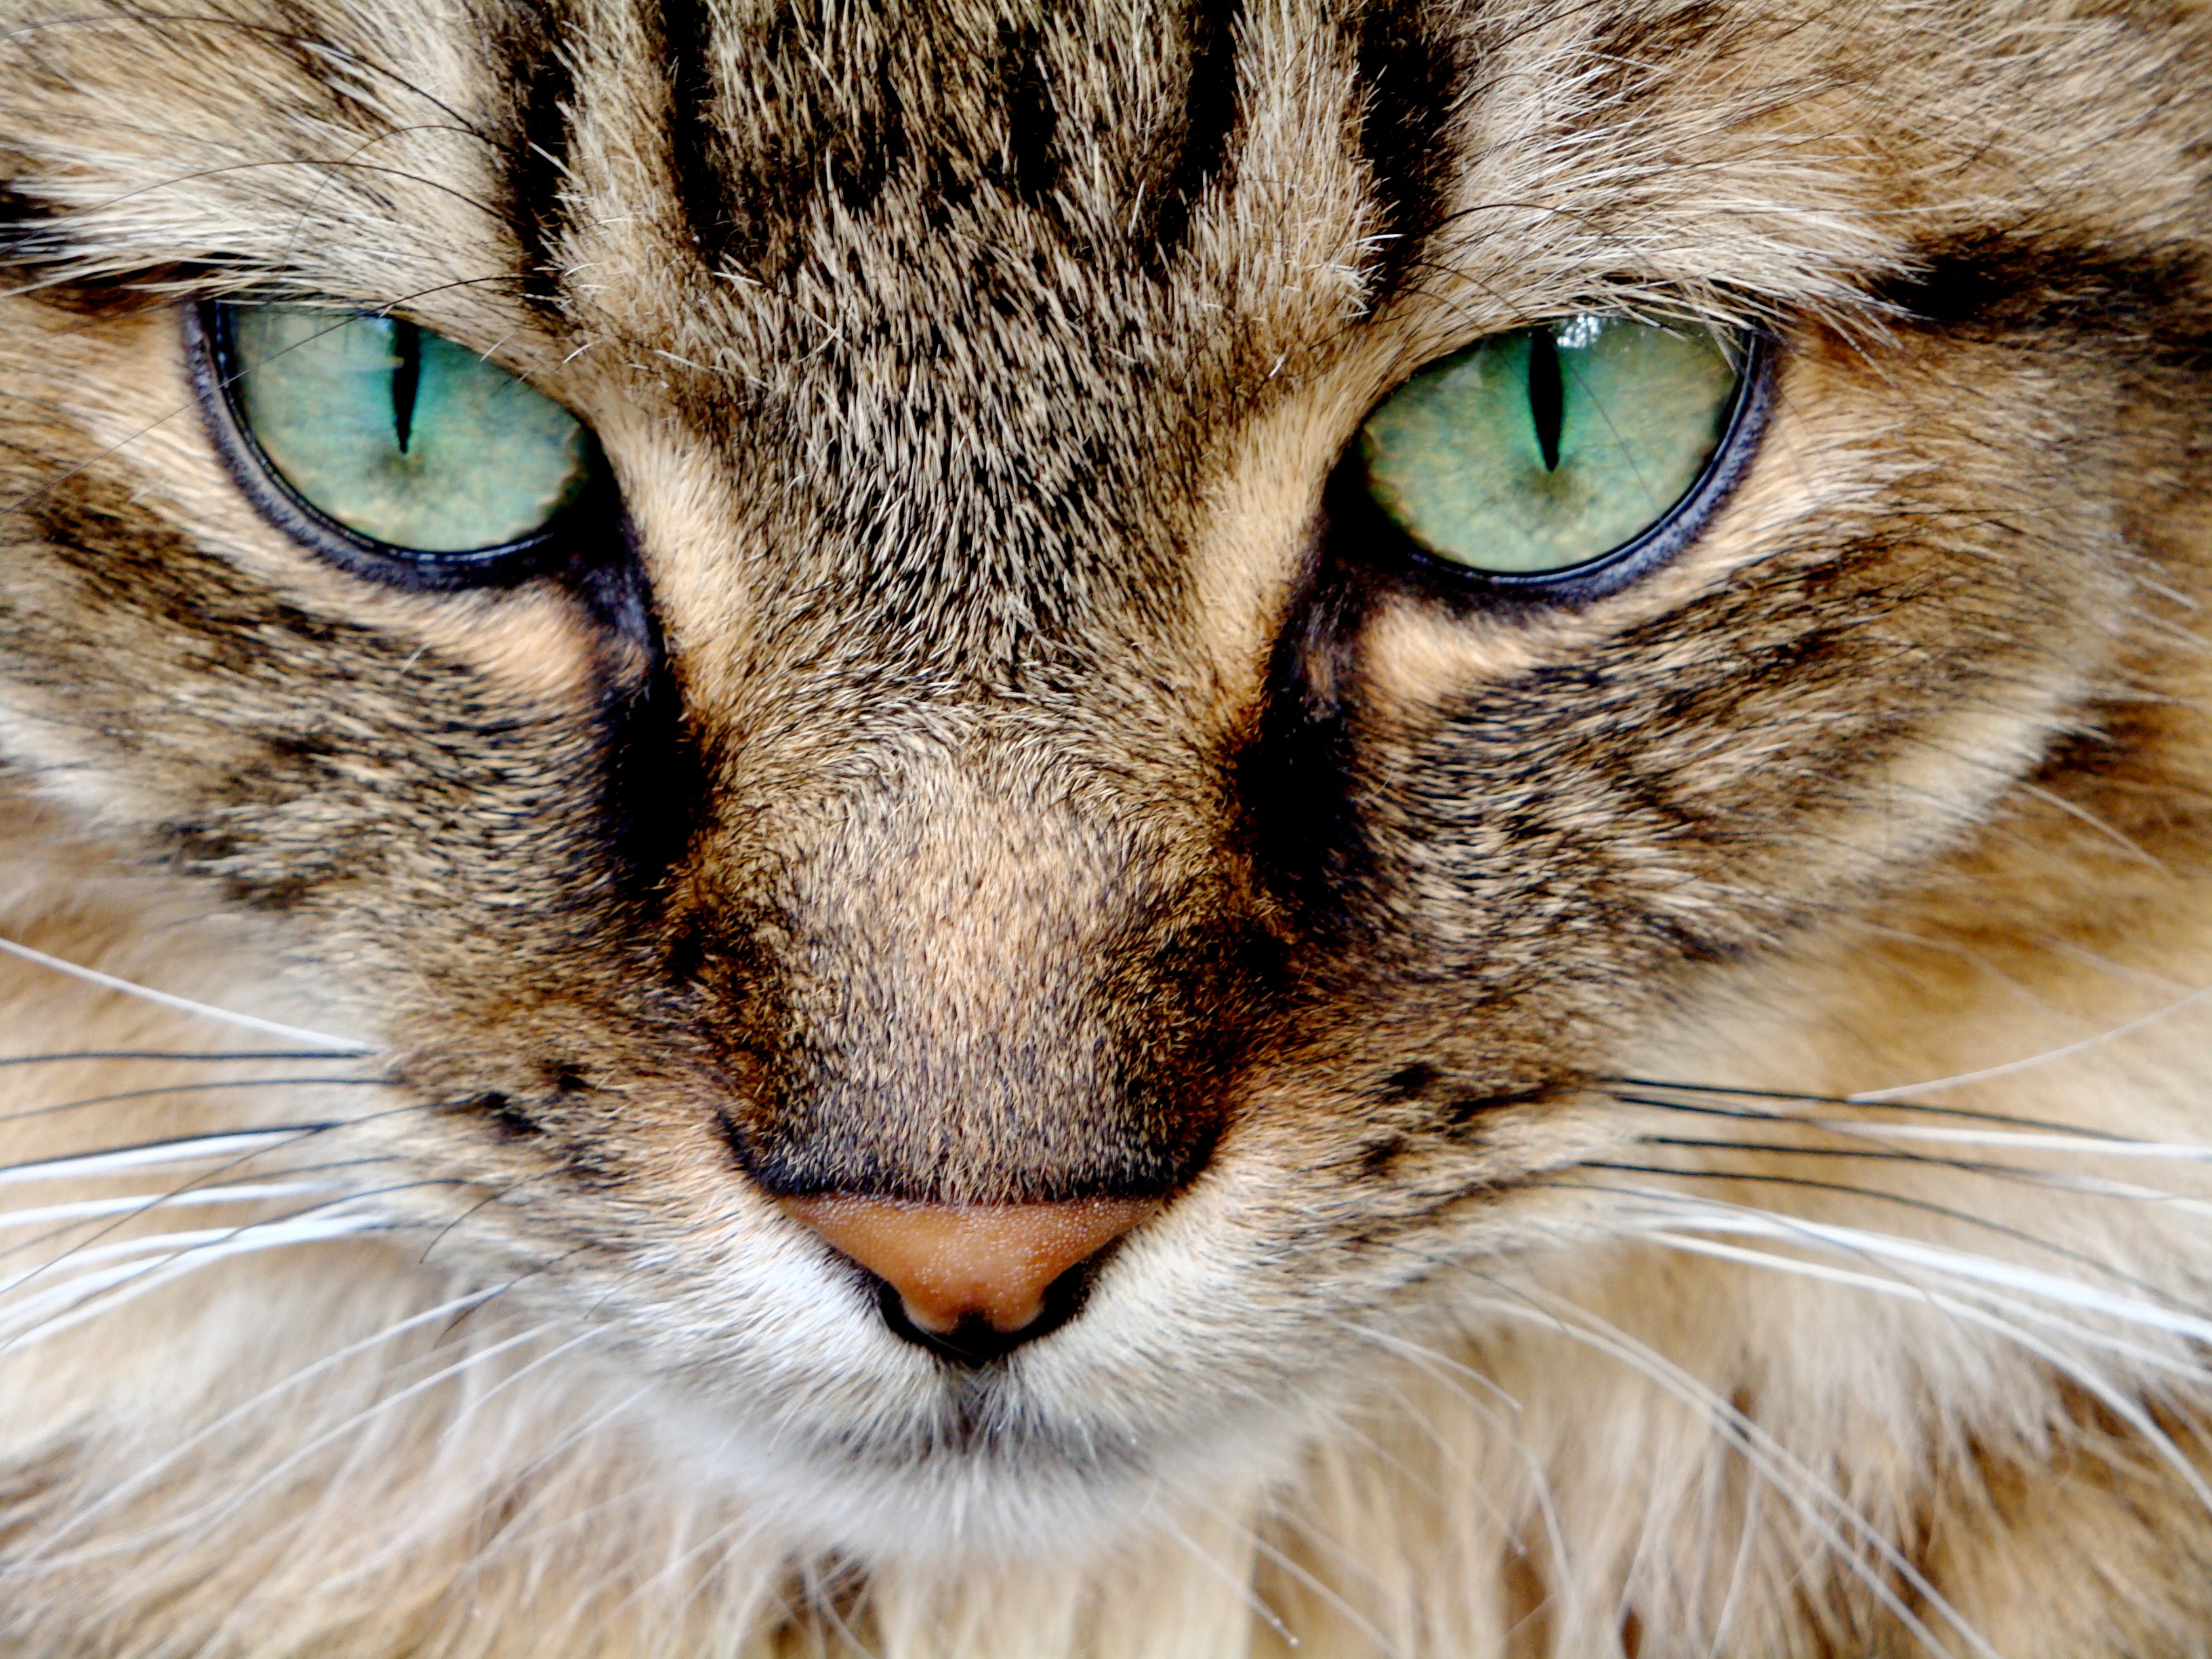
wildlife, cat, feline, tabby, mammal, fauna, close up, pets, nose, eyes, whiskers, snout, eye, animals, vertebrate, organ, cat eyes, tabby cat, green eyes, wild cat, small to medium sized cats, cat like mammal, carnivoran, pixie bob, rusty spotted cat